Ahmet Refik Altınay

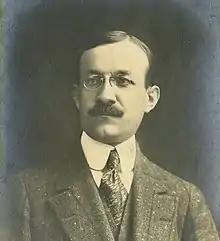

Ahmet Refik Altınay (1881 – 1937) was a Turkish historian, academic, writer and poet, who gave history lectures at Darülfünun after the First World War.